Butler House (Pueblo, Colorado)

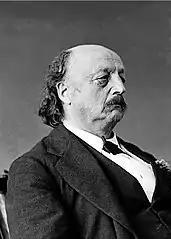
Benjamin Butler, a politician and Union Major General stymied in the Bermuda Hundred campaign

In 1882 it became the ranch of Benjamin F. Butler, "a prominent military figure and attorney from the east."